Mukunda

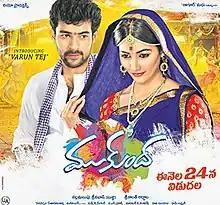
Film poster

Mukunda is a 2014 Indian Telugu-language drama film written and directed by Srikanth Addala. The film was produced by Tagore Madhu and Nallamalapu Srinivas (Bujji) under the banner Leo Productions. It stars debutant Varun Tej and Pooja Hegde in the lead roles with Prakash Raj, Tanikella Bharani, Ravi Babu Rao Ramesh, Navdeep, Sayaji Shinde, Sameer Hasan, Murali Mohan, Sunil Nadhiya Vennela Kishore, Jayasudha, Sudeepa Pinky, Nagendra Babu, Posani Krishna Murali, Subbaraju, Brahmanandam Jagapathi Babu, and Nassar in supporting roles. Mickey J Meyer composed the film's soundtrack and background score. Marthand K. Venkatesh edited the film.